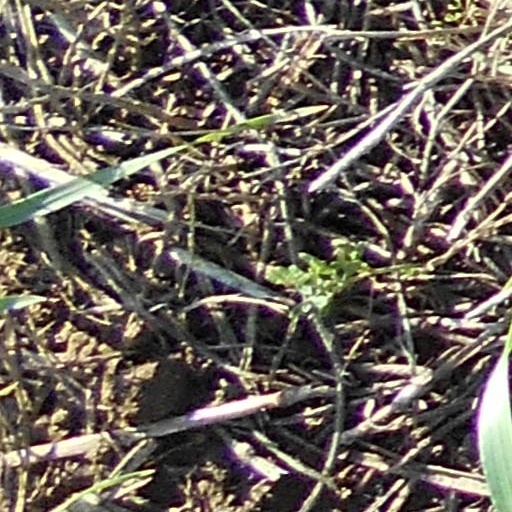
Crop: wheat